Aoi-ku, Shizuoka

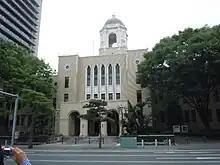
Aoi Ward Office

Aoi-ku was created on April 1, 2003, when Shizuoka became a city designated by government ordinance (a "designated city"). It consists of the area of Shizuoka prior to its merger with Shimizu, north of the Tōkaidō Main Line rail tracks.